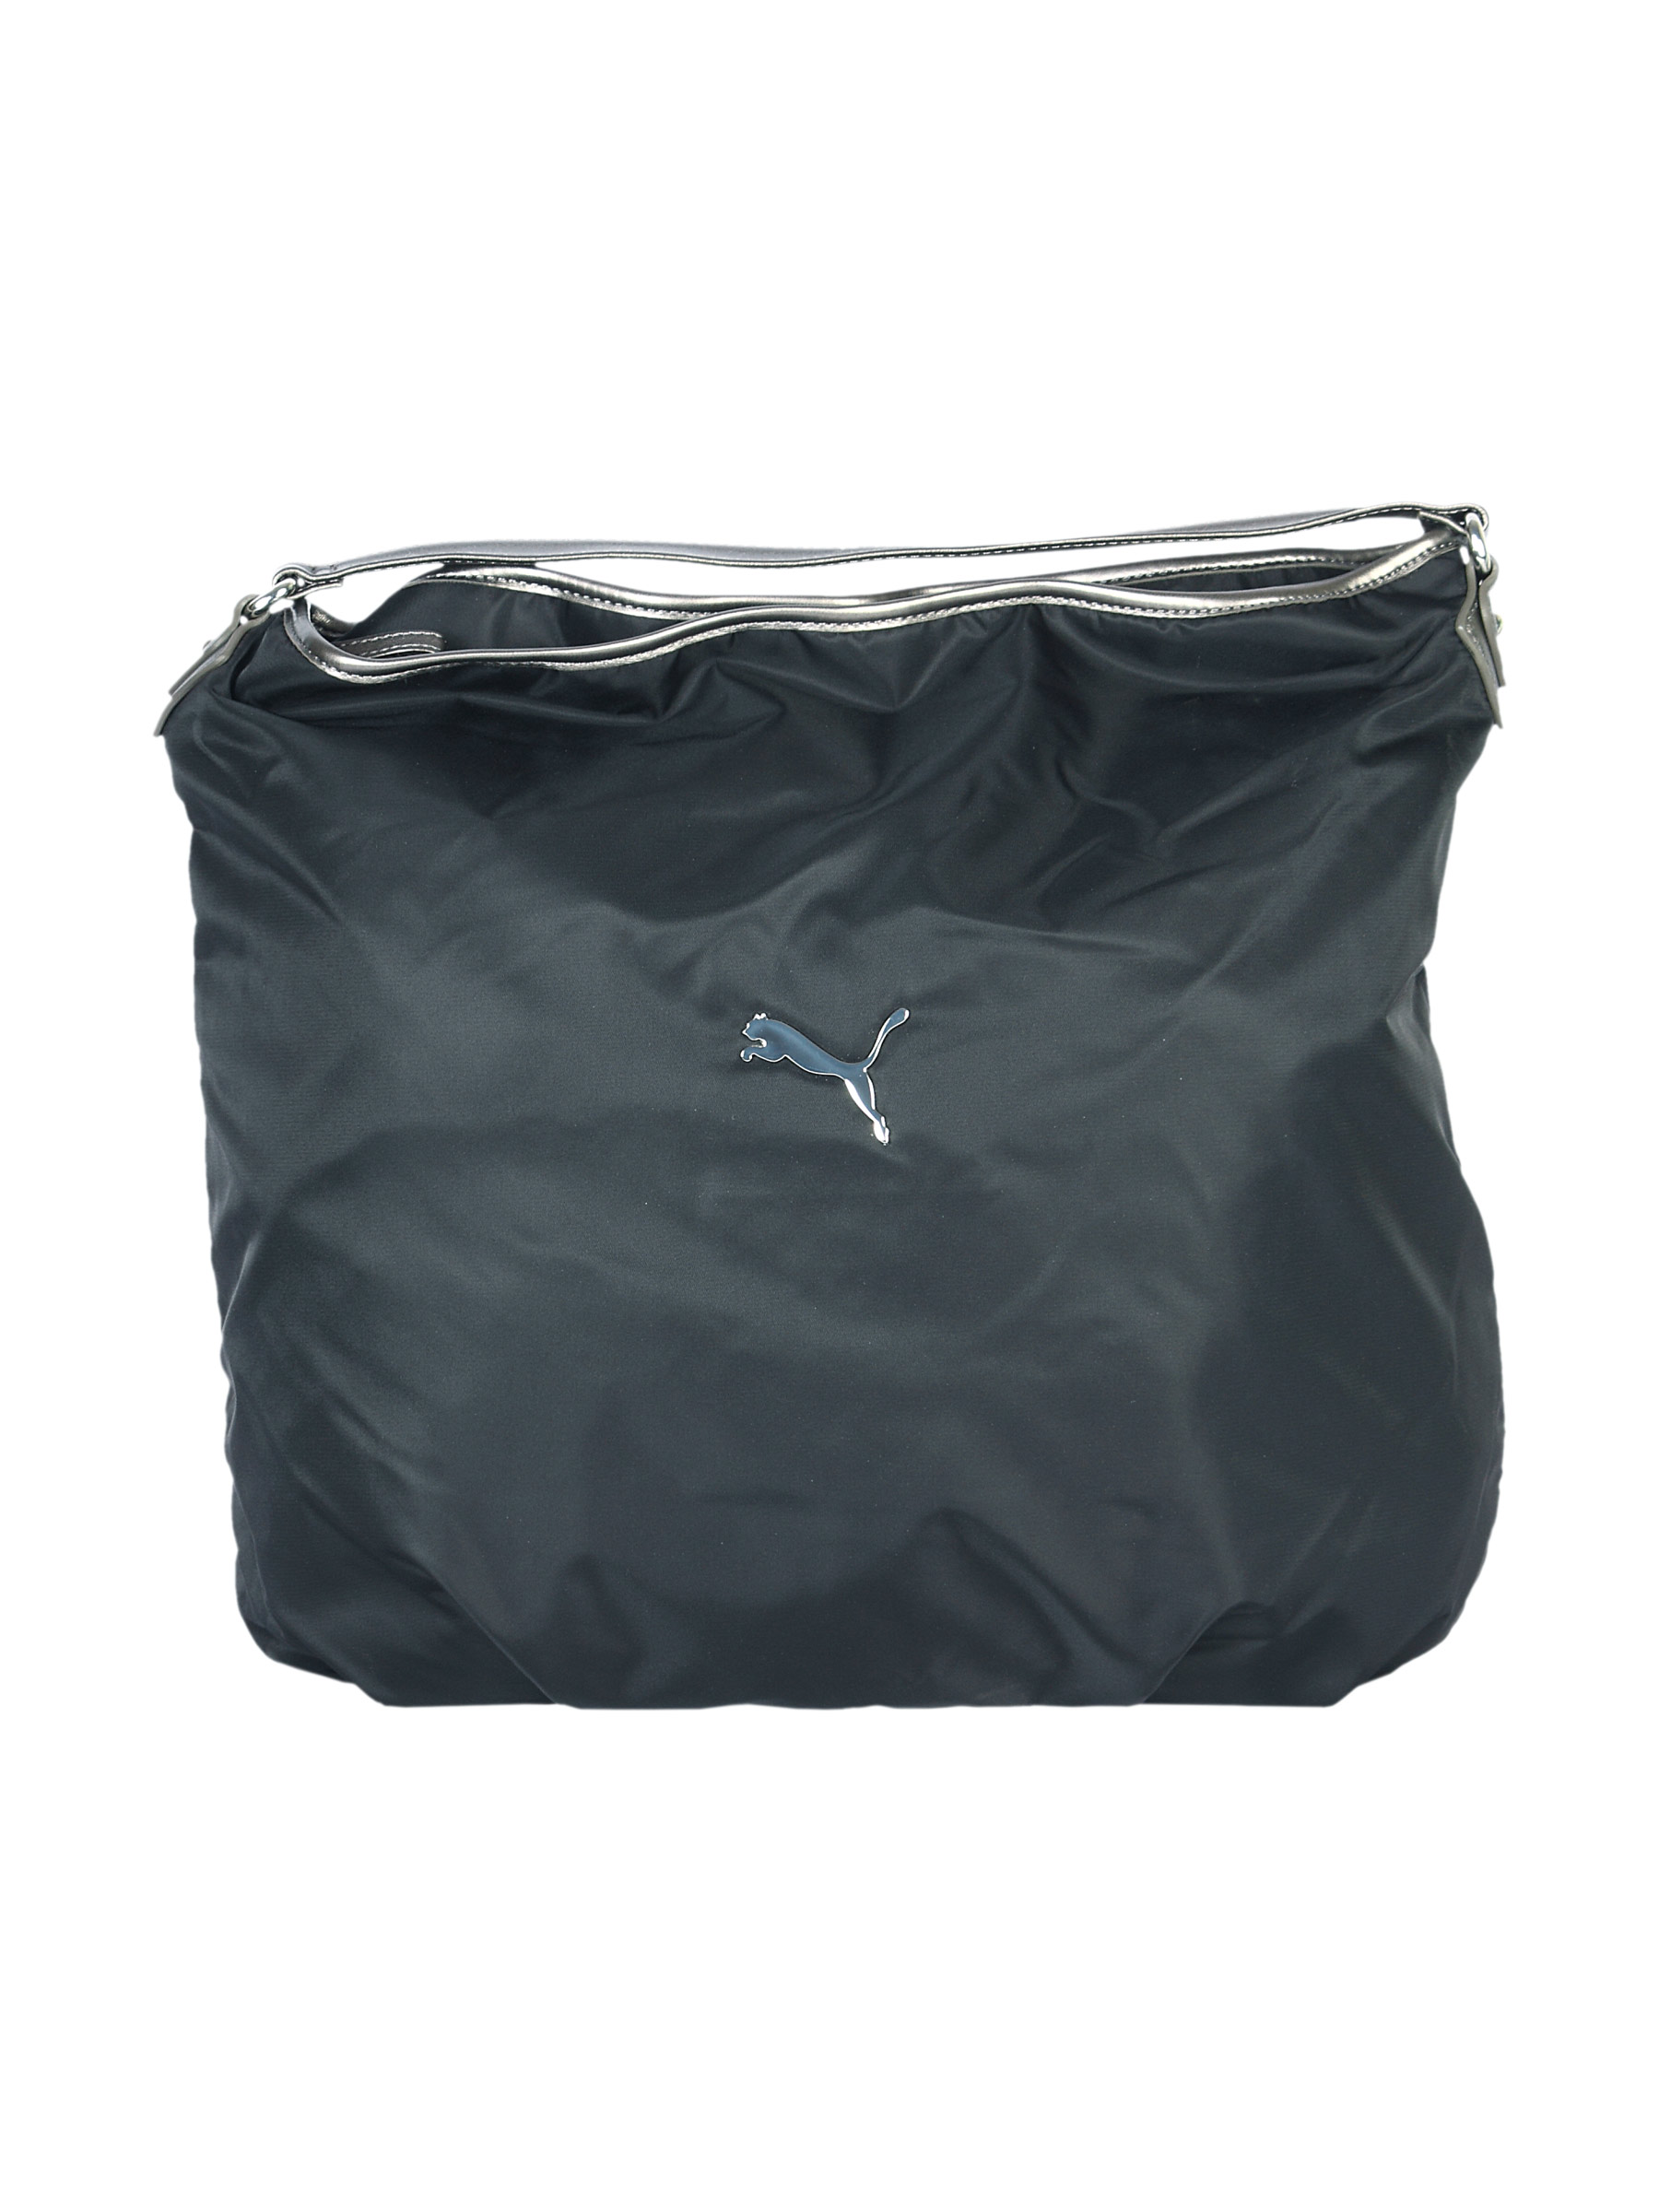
Puma Unisex Dazzle Shopper Black Bags
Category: Accessories / Bags / Handbags
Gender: Unisex
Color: Black
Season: Fall 2011
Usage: Casual